Saiyuki Reload Blast

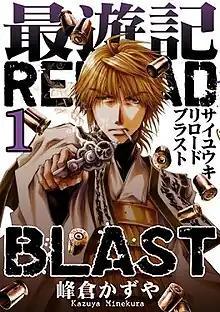
Cover of the first "tankōbon" volume, featuring Genjo Sanzo

is a Japanese manga sequel to Saiyuki Reload and the final part of "Saiyuki" series written and illustrated by Kazuya Minekura. It began serialization in Ichijinsha's manga magazine "Monthly Comic Zero Sum" since December 2009, with its chapters collected in three volumes as of October 2017. The story follows the adventures of The Sanzo Party after a long journey, as the group arrives at the borders of India, their final destination.